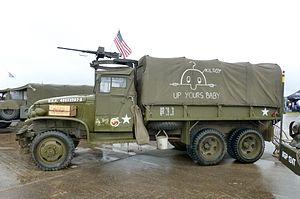
Kilroy was here est un célèbre graffiti qui est apparu au cours de la Seconde Guerre mondiale pendant la Bataille de Normandie. Il se compose généralement d'un dessin schématique représentant un personnage avec un gros nez, timidement caché derrière un mur, et du texte en anglais : « Kilroy was here ».